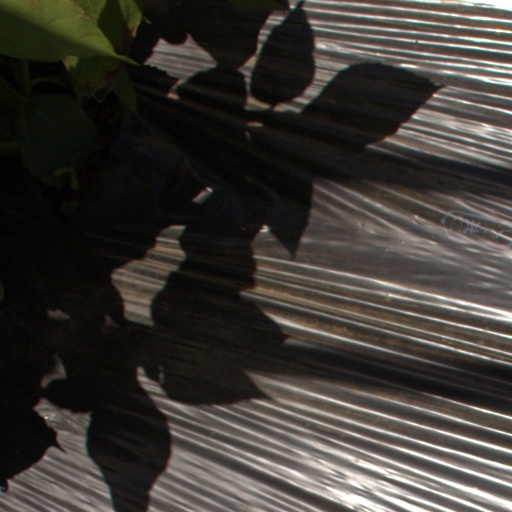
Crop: Jerusalem artichoke